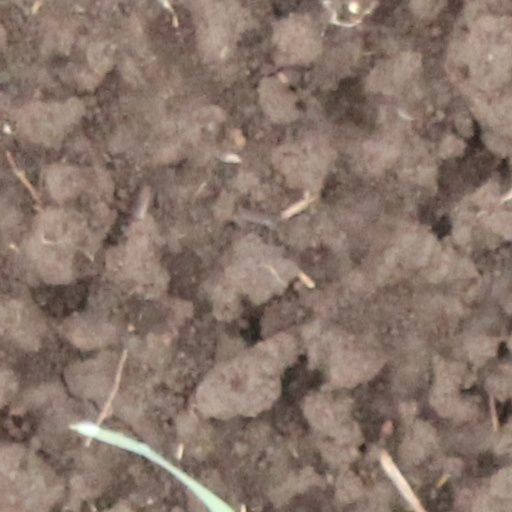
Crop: wheat